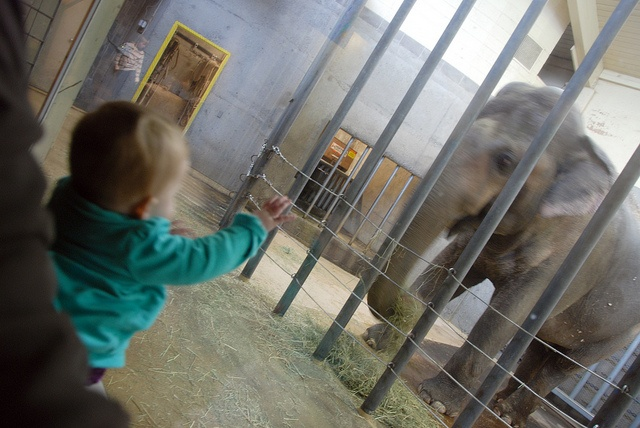
Young boy in front of a large elephants cage.
A baby looking through the glass at an elephant.
A tall elephant standing in front of a baby in a blue shirt.
A child at a zoo looking at an elephant behind bars.
A small baby reaching out to a large elephant behind bars.